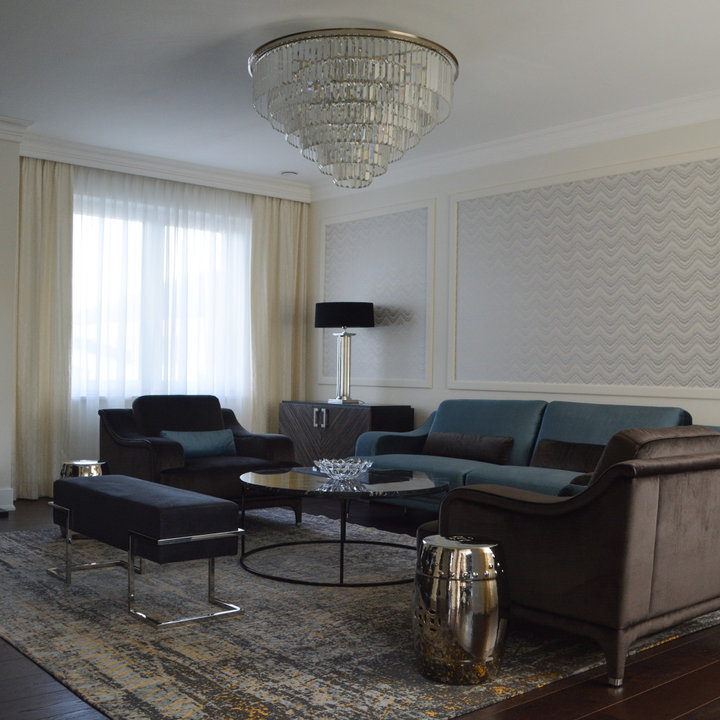
Style: ArtDeco